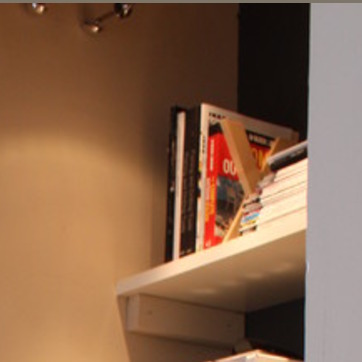
Material: paper